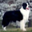
Label: dog